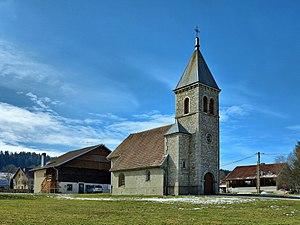
L'église
La Chenalotte est une commune française située dans le département du Doubs, en région Bourgogne-Franche-Comté.